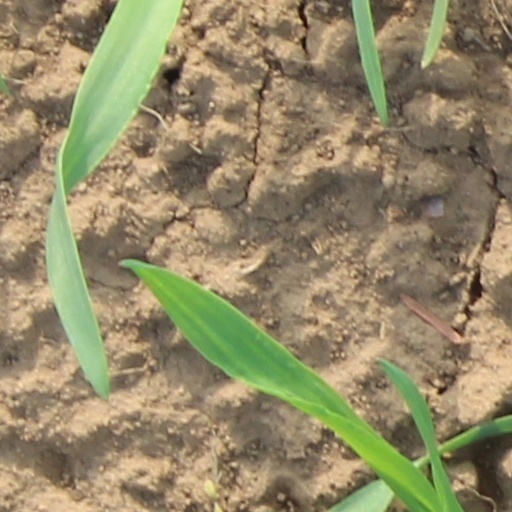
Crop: wheat